Mihrişah Sultan (mother of Selim III)

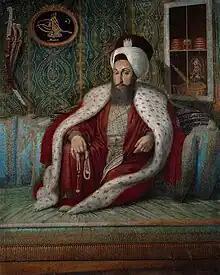
The son of Mihrişah Valide Sultan Selim III

During the reign of Sultan Abdul Hamid I, which lasted for fifteen years, Şehzade Selim remained closed in the Topkapı Palace, and the Mihrişah was sent to live in the Old Palace. Upon Abdul Hamid's death in 1789, Selim ascended the throne after which Mihrişah became the Valide Sultan.